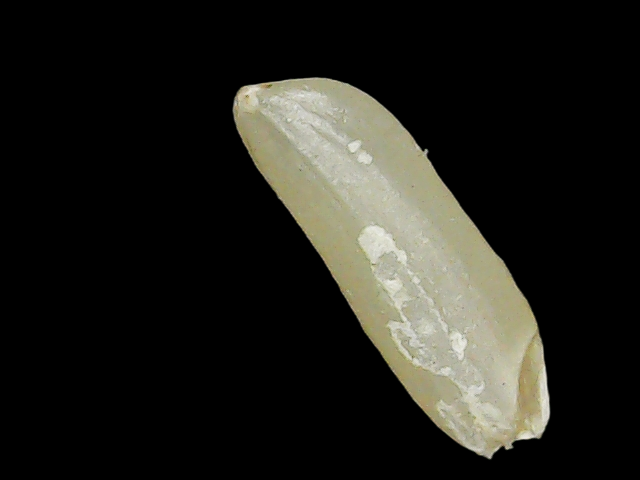
Rice variety: Binadhan26